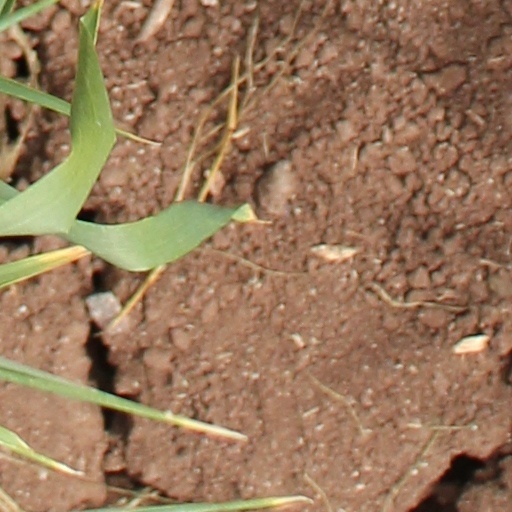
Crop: wheat